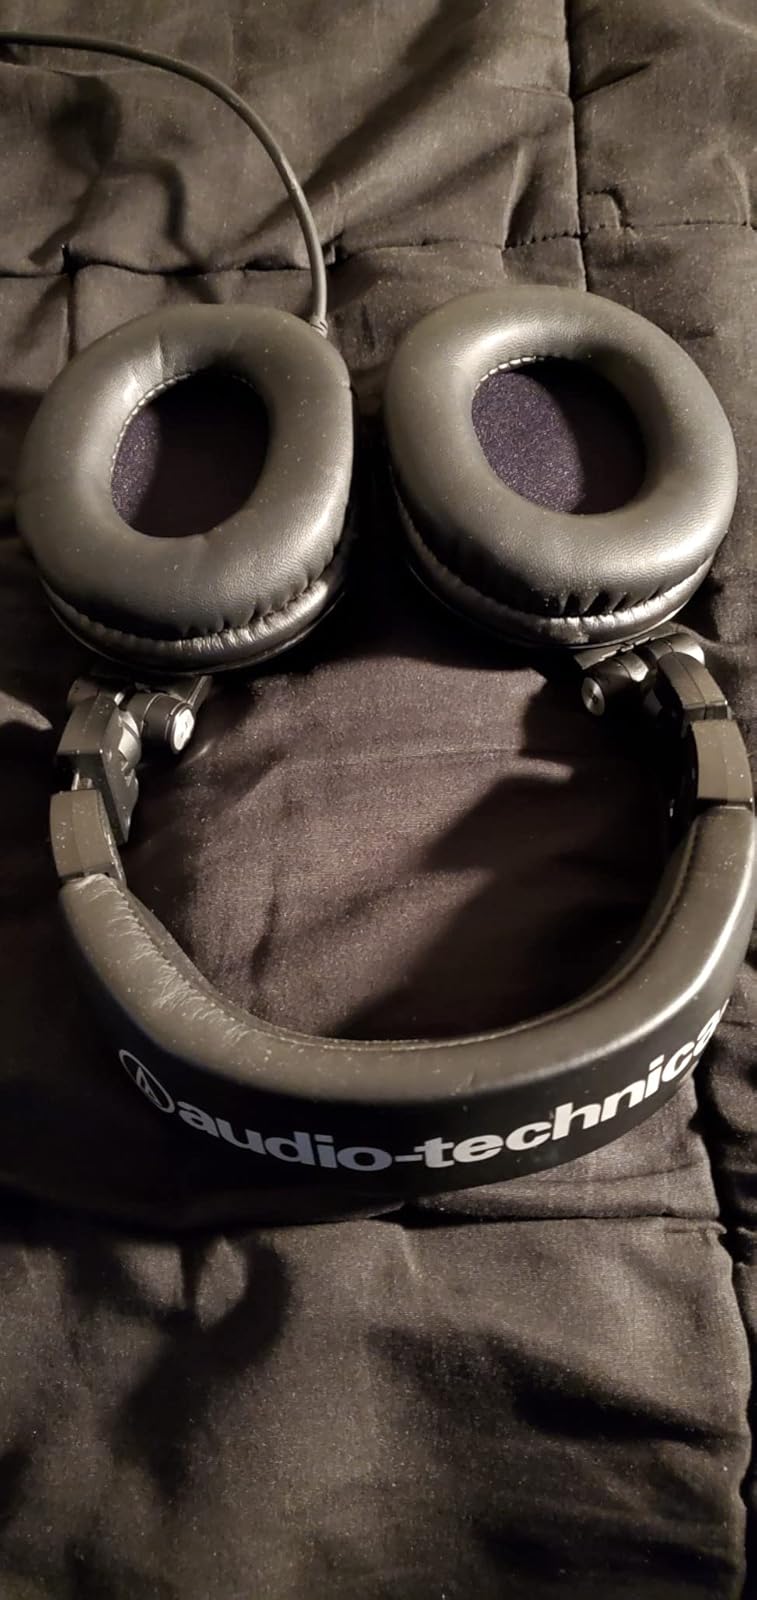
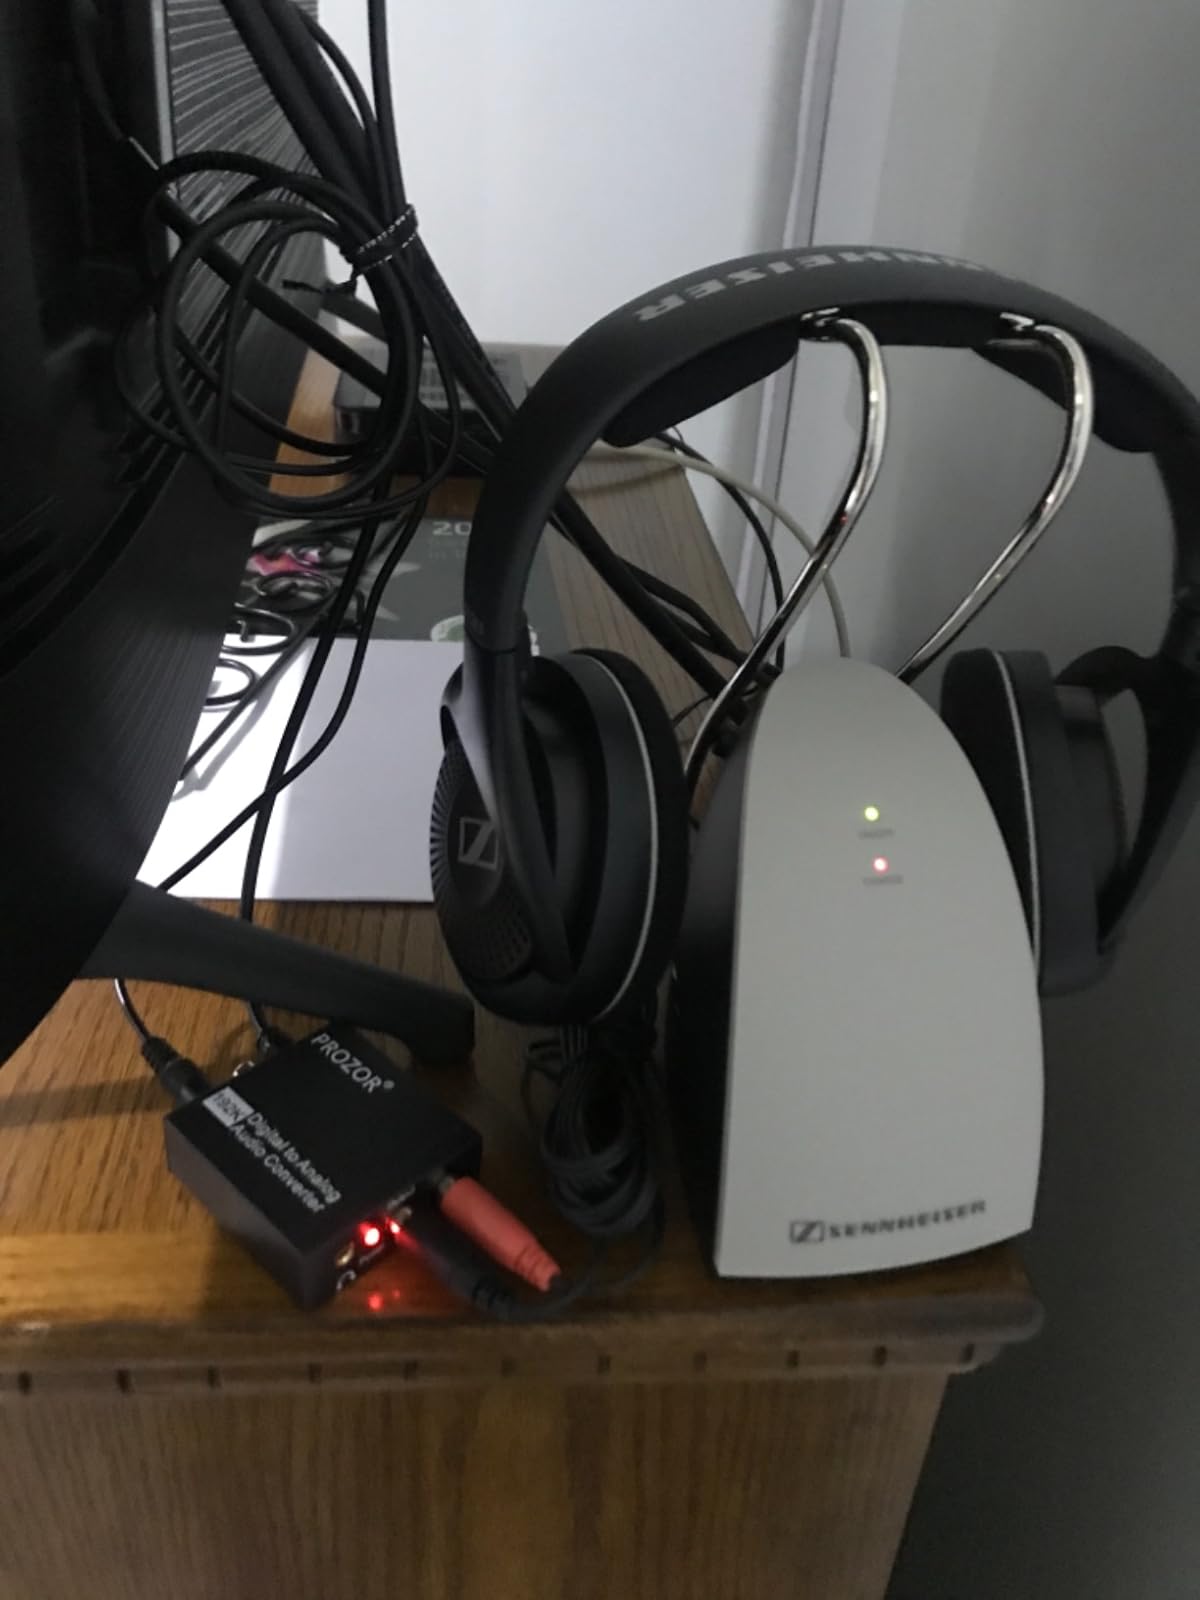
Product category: headphones
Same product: no